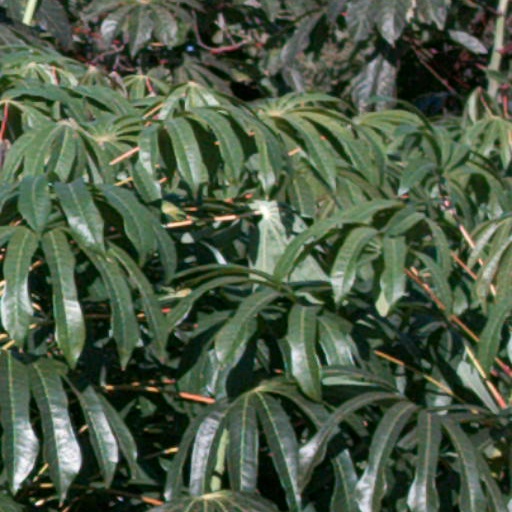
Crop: cassava